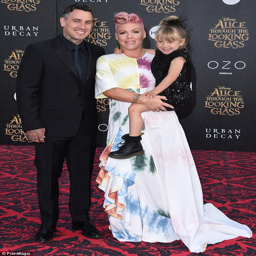
family first : married pictured with person at the premiere of film in may back in may